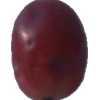
Label: pink_grape